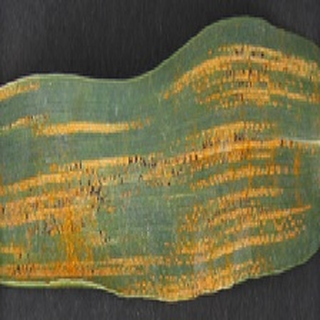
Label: wheat_yellow_rust